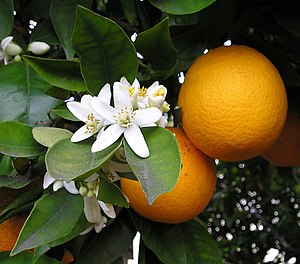
Appelsin
Appelsiner med blomster og blade.
Appelsiner med blomster og blade.
Appelsiner stammer fra Burma og det sydlige Kina. Senere har de bredt sig til Indien og herefter til Europa, hvor den har været dyrket siden det 15. århundrede.